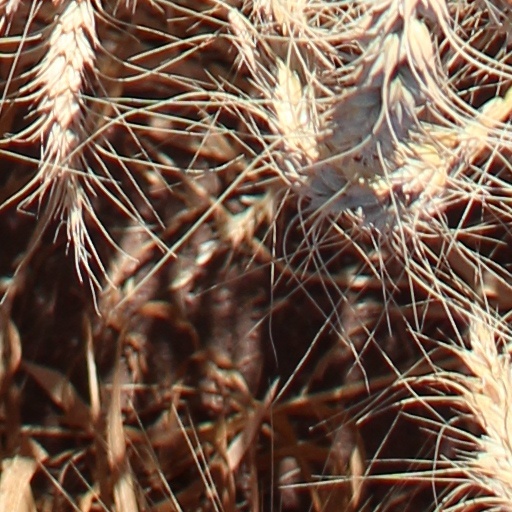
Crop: wheat